The Vogel Era

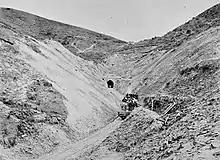
Chain Hills Tunnel on the Dunedin to Clutha railway in about 1874

The Vogel Era describes the history of New Zealand between 1873 and 1876, when the country adopted an immigration and public works scheme inaugurated by the colonial treasurer, then premier, Julius Vogel to develop the country and to relieve the slump of the late 1860s; to be financed by borrowing overseas. His "Great Public Works Policy" resulted in a large increase in migrants and provision of many new railways, roads and telegraph lines. The railway system developed from a few lines in three gauges to the start of a national network including the main line from Christchurch to Dunedin, though the narrow "Cape gauge" required later upgrading to increase the restricted height and weight limits.